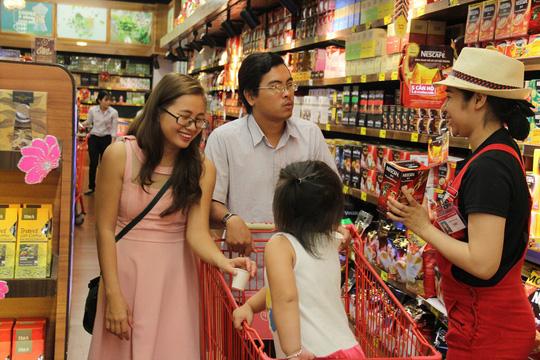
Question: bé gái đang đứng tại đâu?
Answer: trong xe đẩy siêu thị